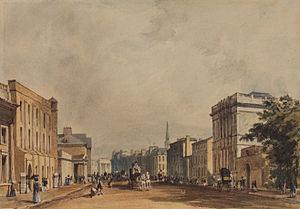
Whitehall est une rue de la Cité de Westminster, l'un des districts de Londres.